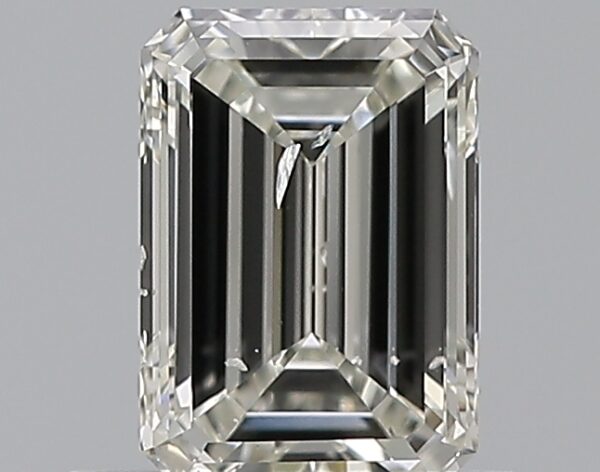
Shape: emerald
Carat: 0.69
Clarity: SI2
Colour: I
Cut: EX
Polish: EX
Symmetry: VG
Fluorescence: N
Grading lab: GIA
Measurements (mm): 6.26 x 4.36 x 2.66